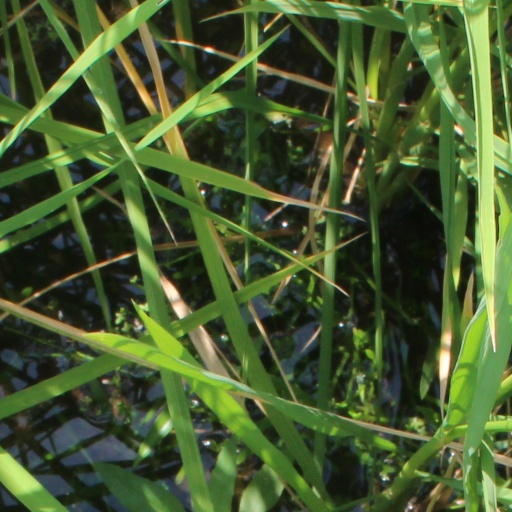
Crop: rice